Orchard Place, Des Moines, Iowa

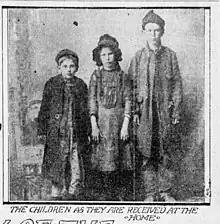
Friendless Children as they are received

At her death, Mother Benedict was remembered as an important social reformer in Iowa: "The death of Mrs. Benedict will cause sorrow in many Iowa homes. She was the founder of the Benedict Home, a home for fallen women in Des Moines...She was largely instrumental in securing the passage of the law raising the age of consent in Iowa from 12 to 15 and also of the law increasing the penalty for seduction."